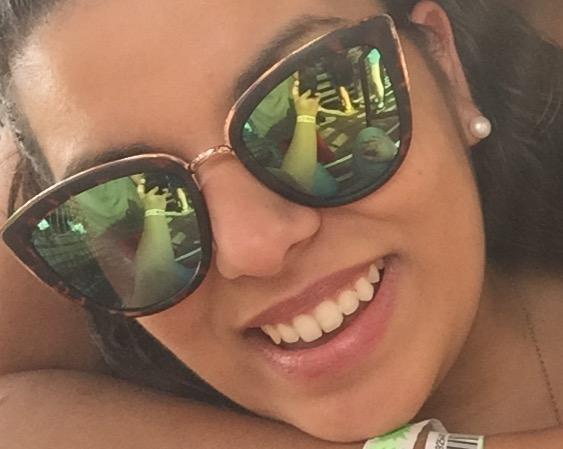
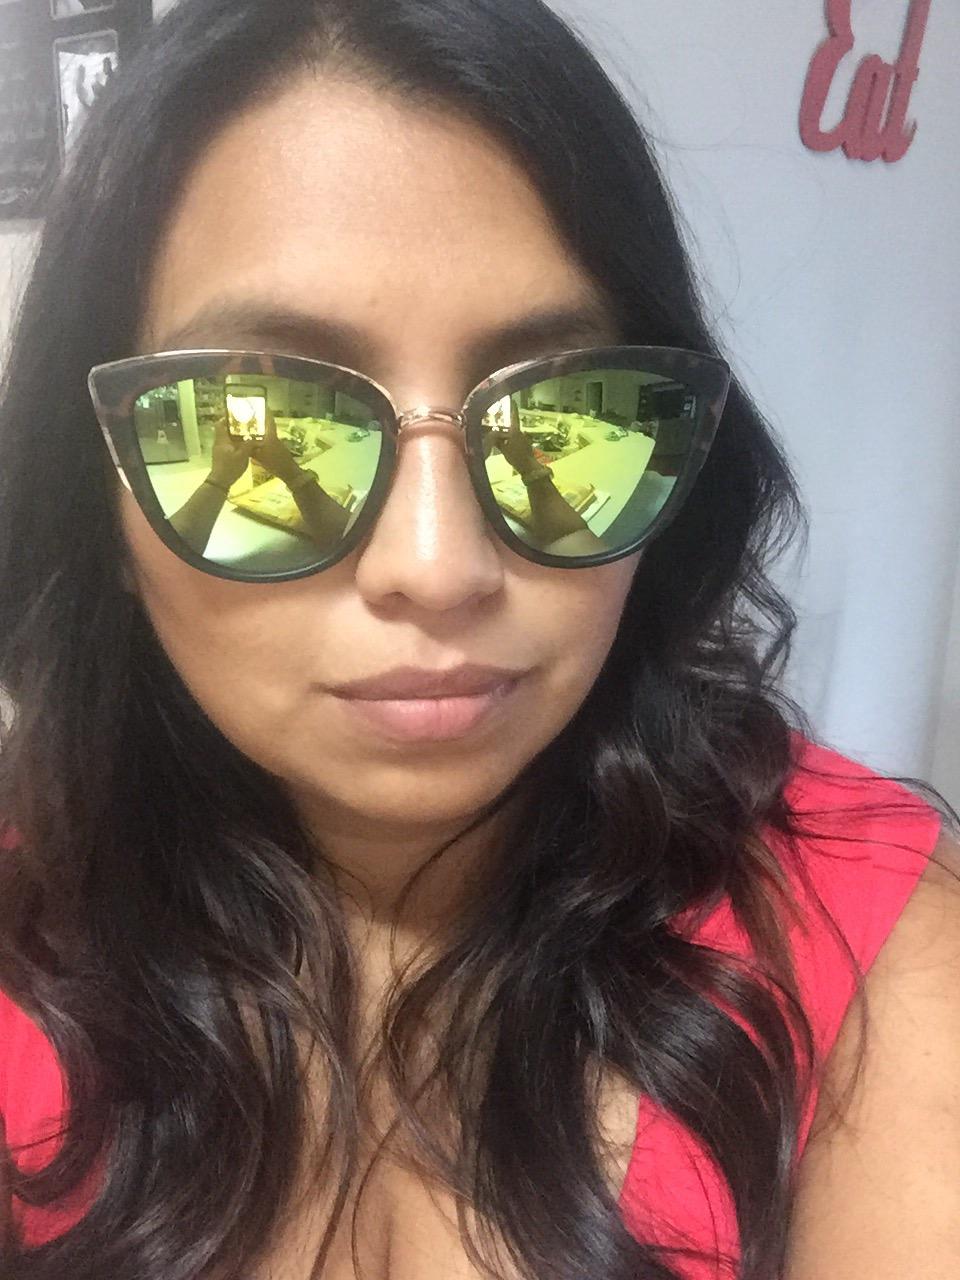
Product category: accessories_sunglasses
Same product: yes